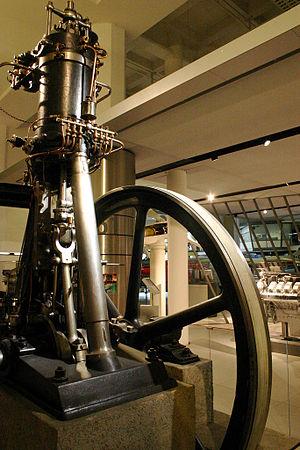
Le moteur Diesel, appelé également moteur à allumage par compression, est un moteur à combustion et explosion dont la combustion est déclenchée lors de l'injection de carburant dans la chambre de combustion, par un phénomène d'auto-inflammation lié aux températures élevées dans la chambre de combustion. Celles-ci sont atteintes grâce à un fort taux de compression, permettant d'obtenir une température de 700 à 900 °C. Pour le démarrage des petits moteurs, des bougies de préchauffage sont souvent utilisées pour permettre un meilleur démarrage à froid, en créant un point chaud dans la chambre de combustion. Pour les moteurs de bateaux et les gros moteurs fixes à fioul lourd, on chauffe celui-ci à haute température pour permettre le démarrage.